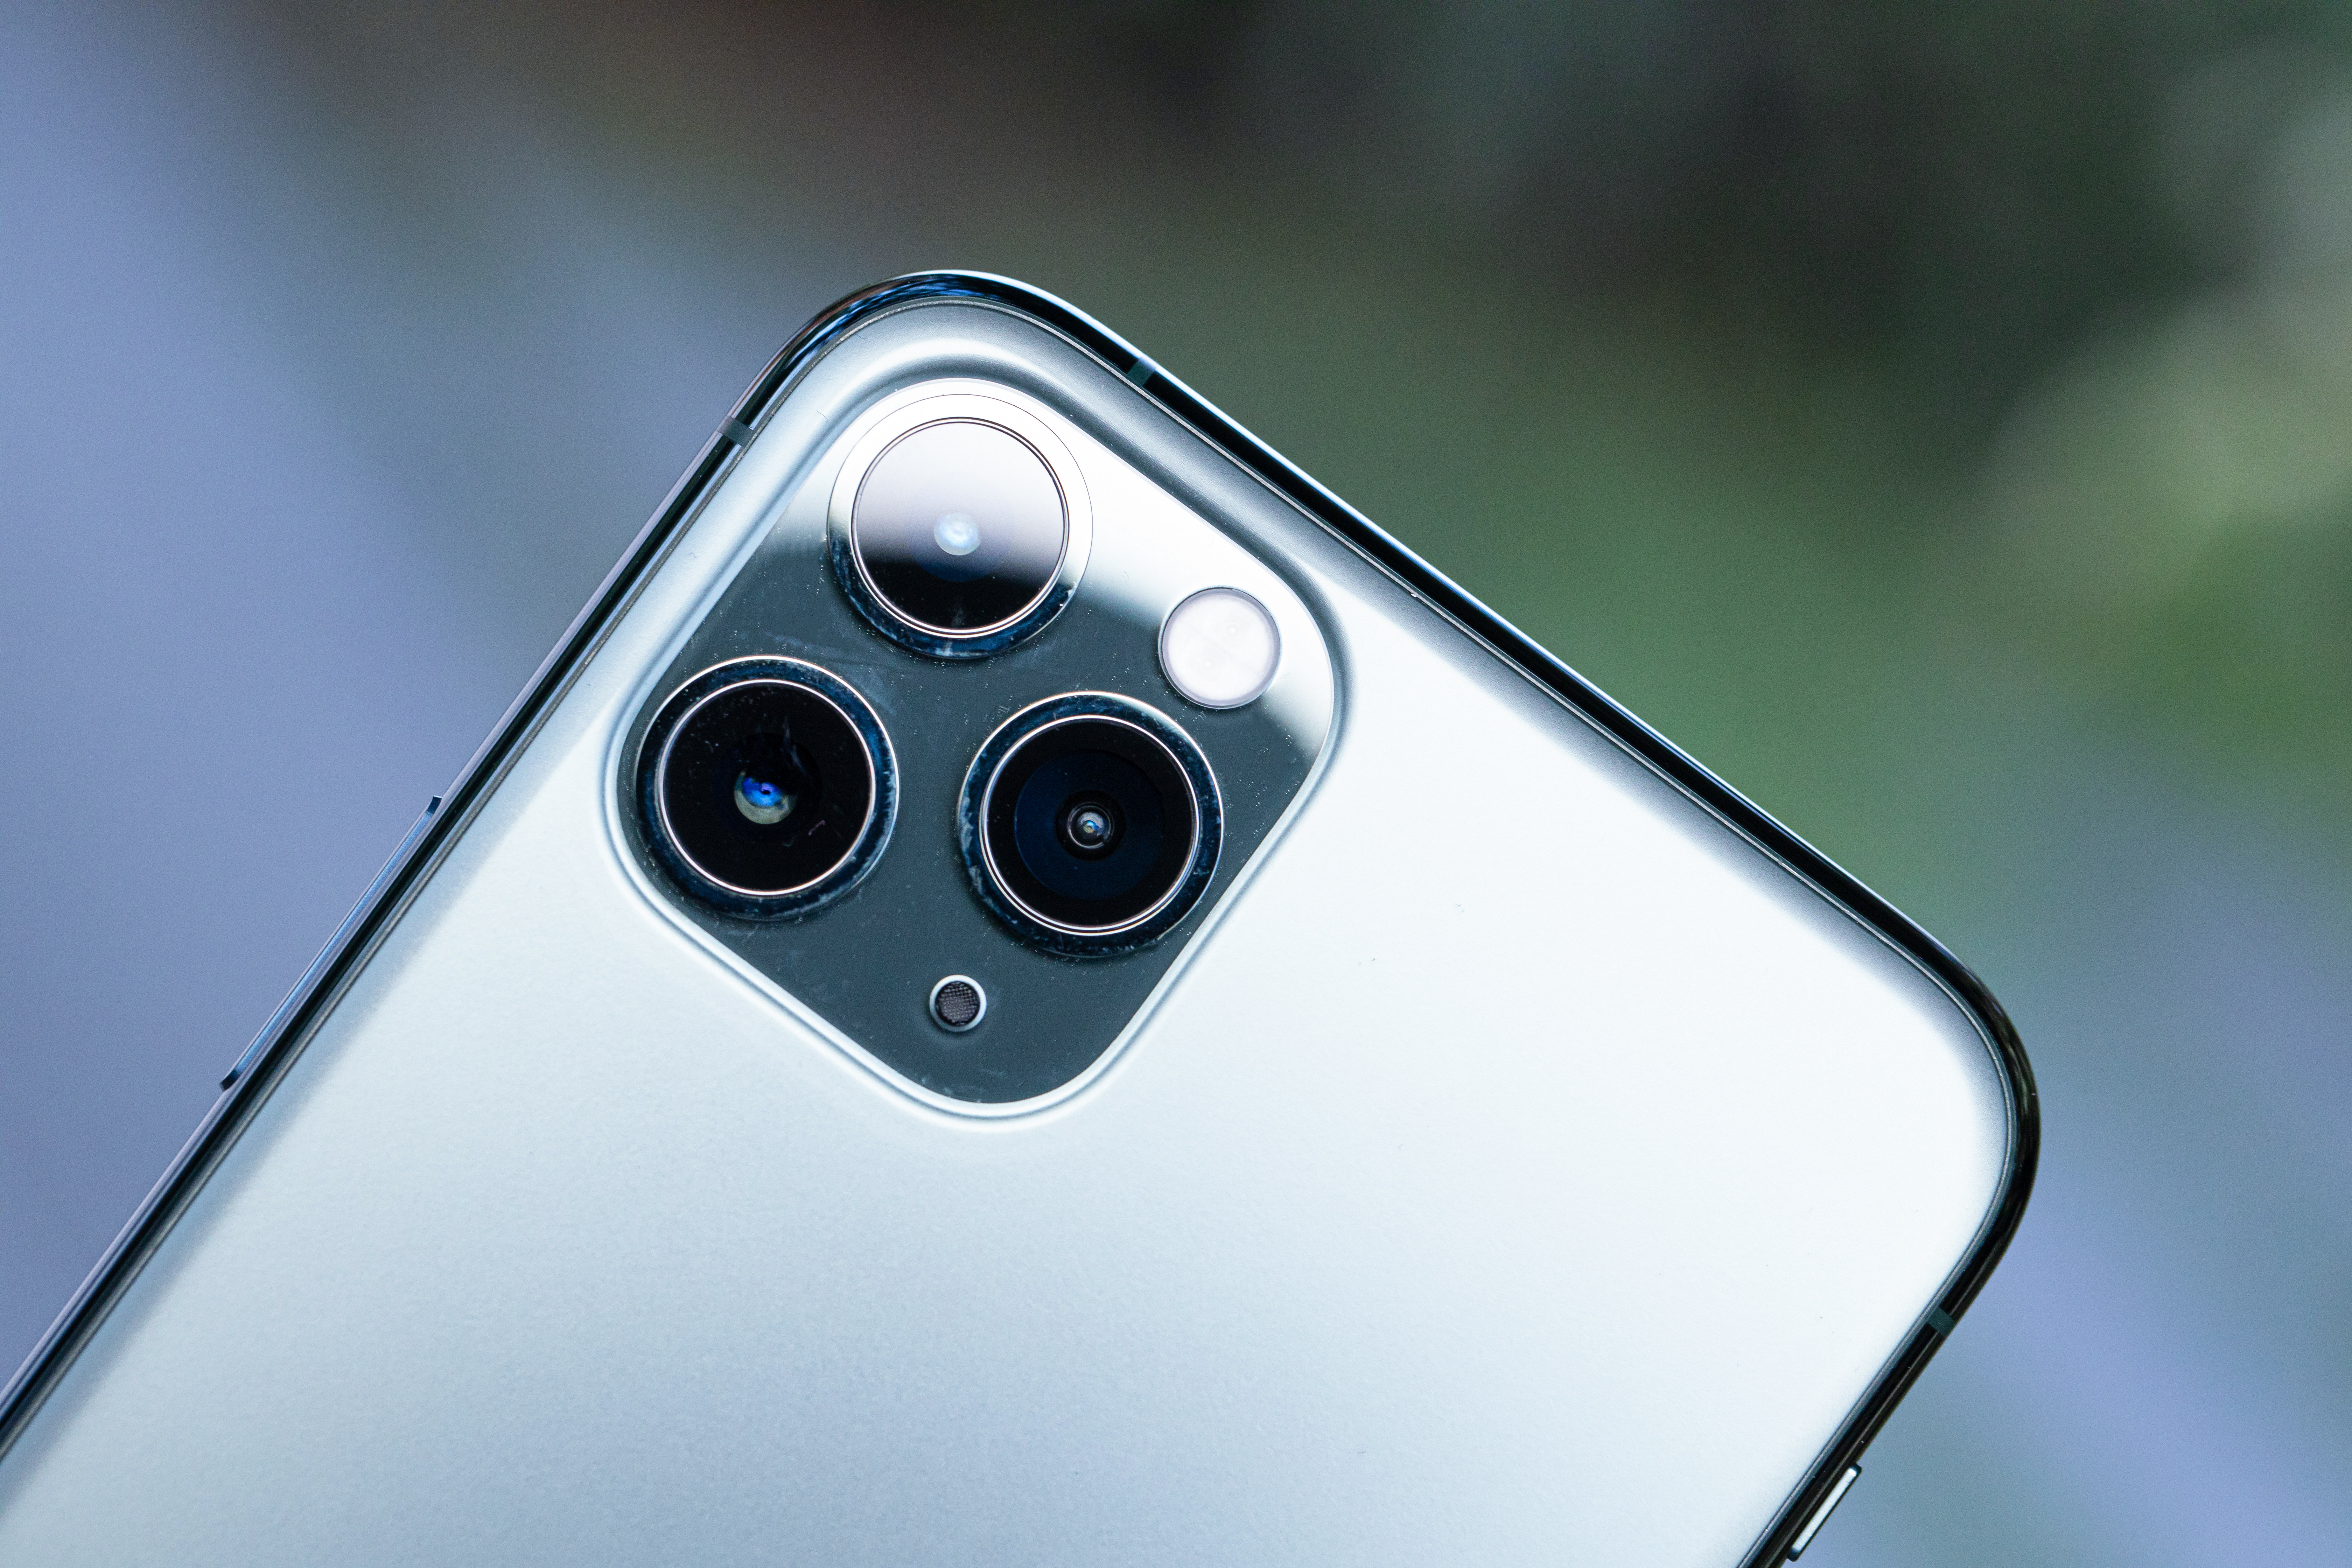
iPhone11, gadget, smartphone, mobile phone, portable communications device, electronic device, technology, communication device, Material property